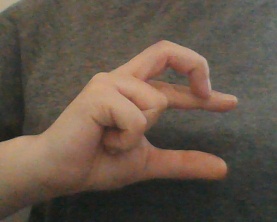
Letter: thal